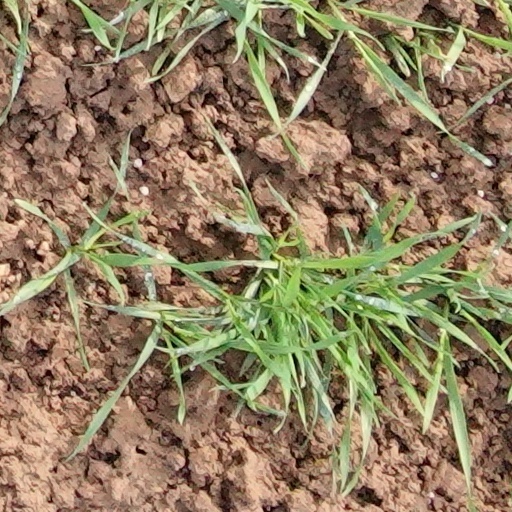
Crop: wheat